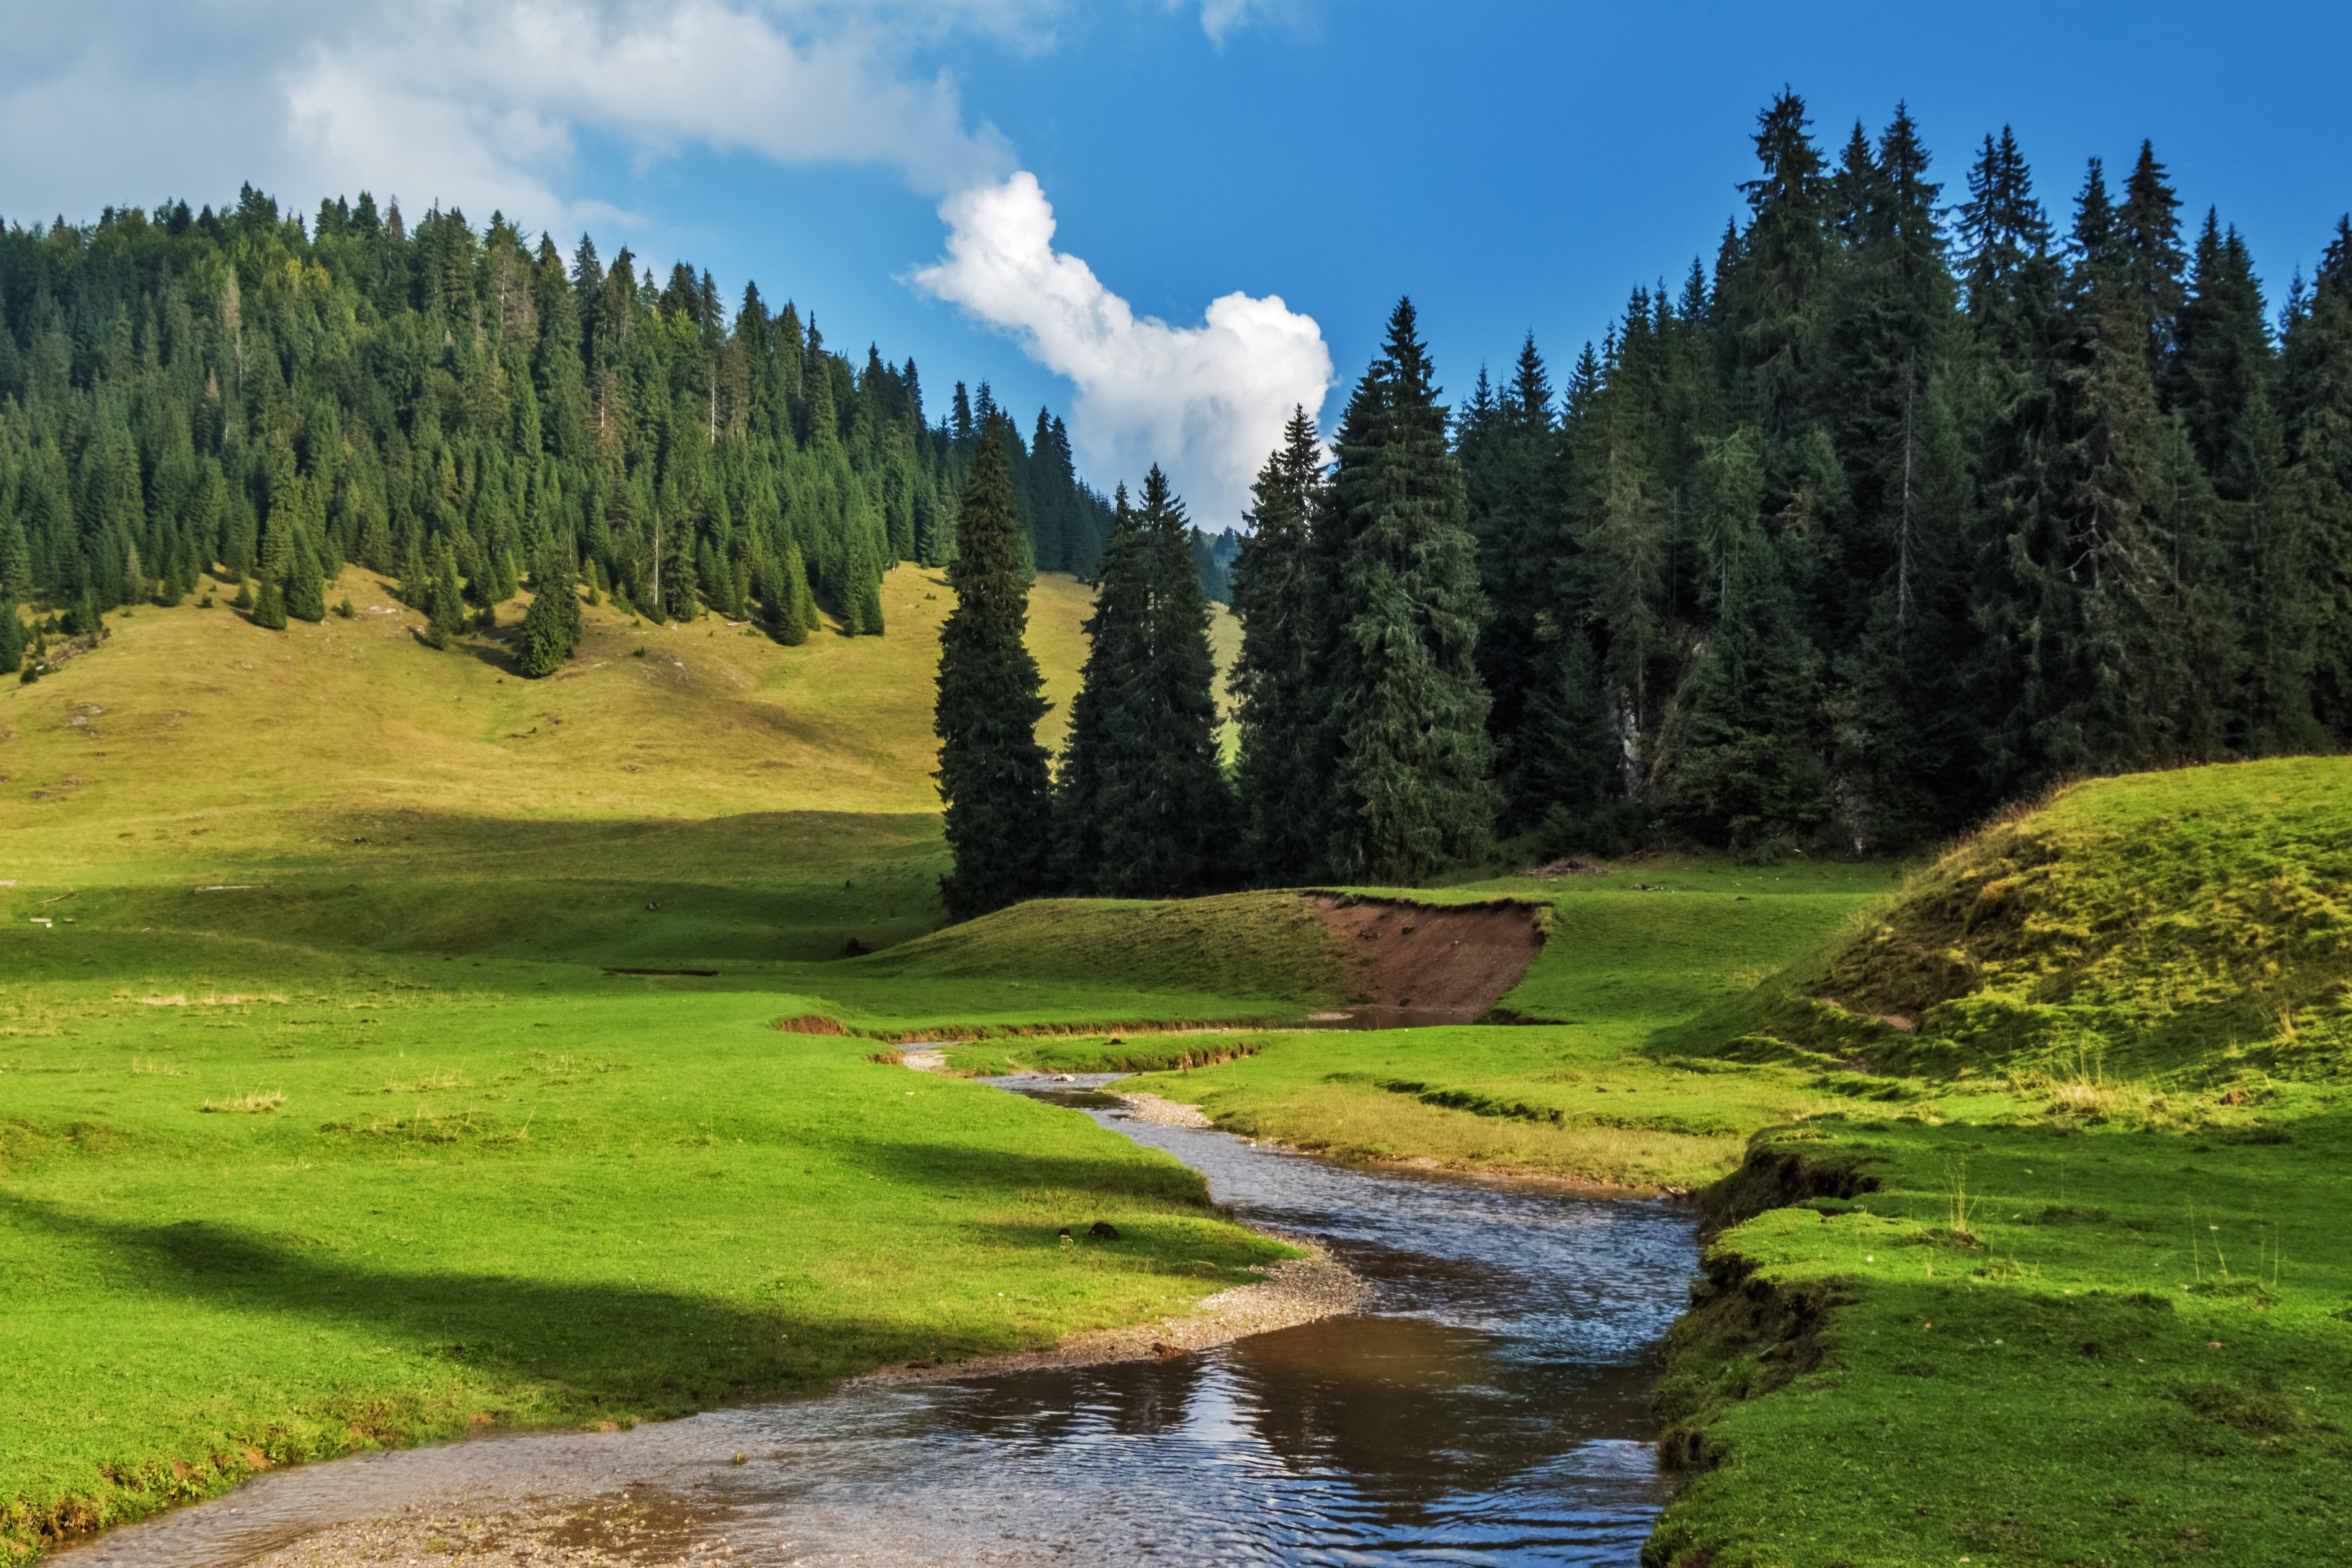
landscape, tree, nature, forest, wilderness, mountain, sunshine, field, meadow, mountain range, golf course, mountains, grassland, plateau, habitat, mood, loch, rural landscape, ecosystem, rumania, transylvania, tarn, bihar mountains, natural environment, geographical feature, sport venue